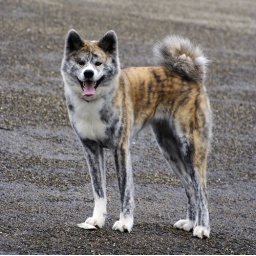
My bitch in Zeeland grinning after running around like a mad dog for 10 minutes !!